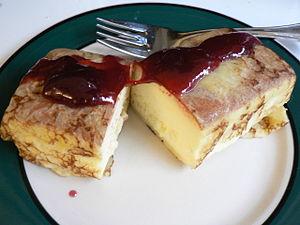
Le gâteau au fromage japonais est une sorte de sponge cake inventé à Hakata-ku, au Japon, en 1947. Fait avec moins de fromage et de sucre que le cheesecake, il est moins doux et moins calorique que ce dernier.